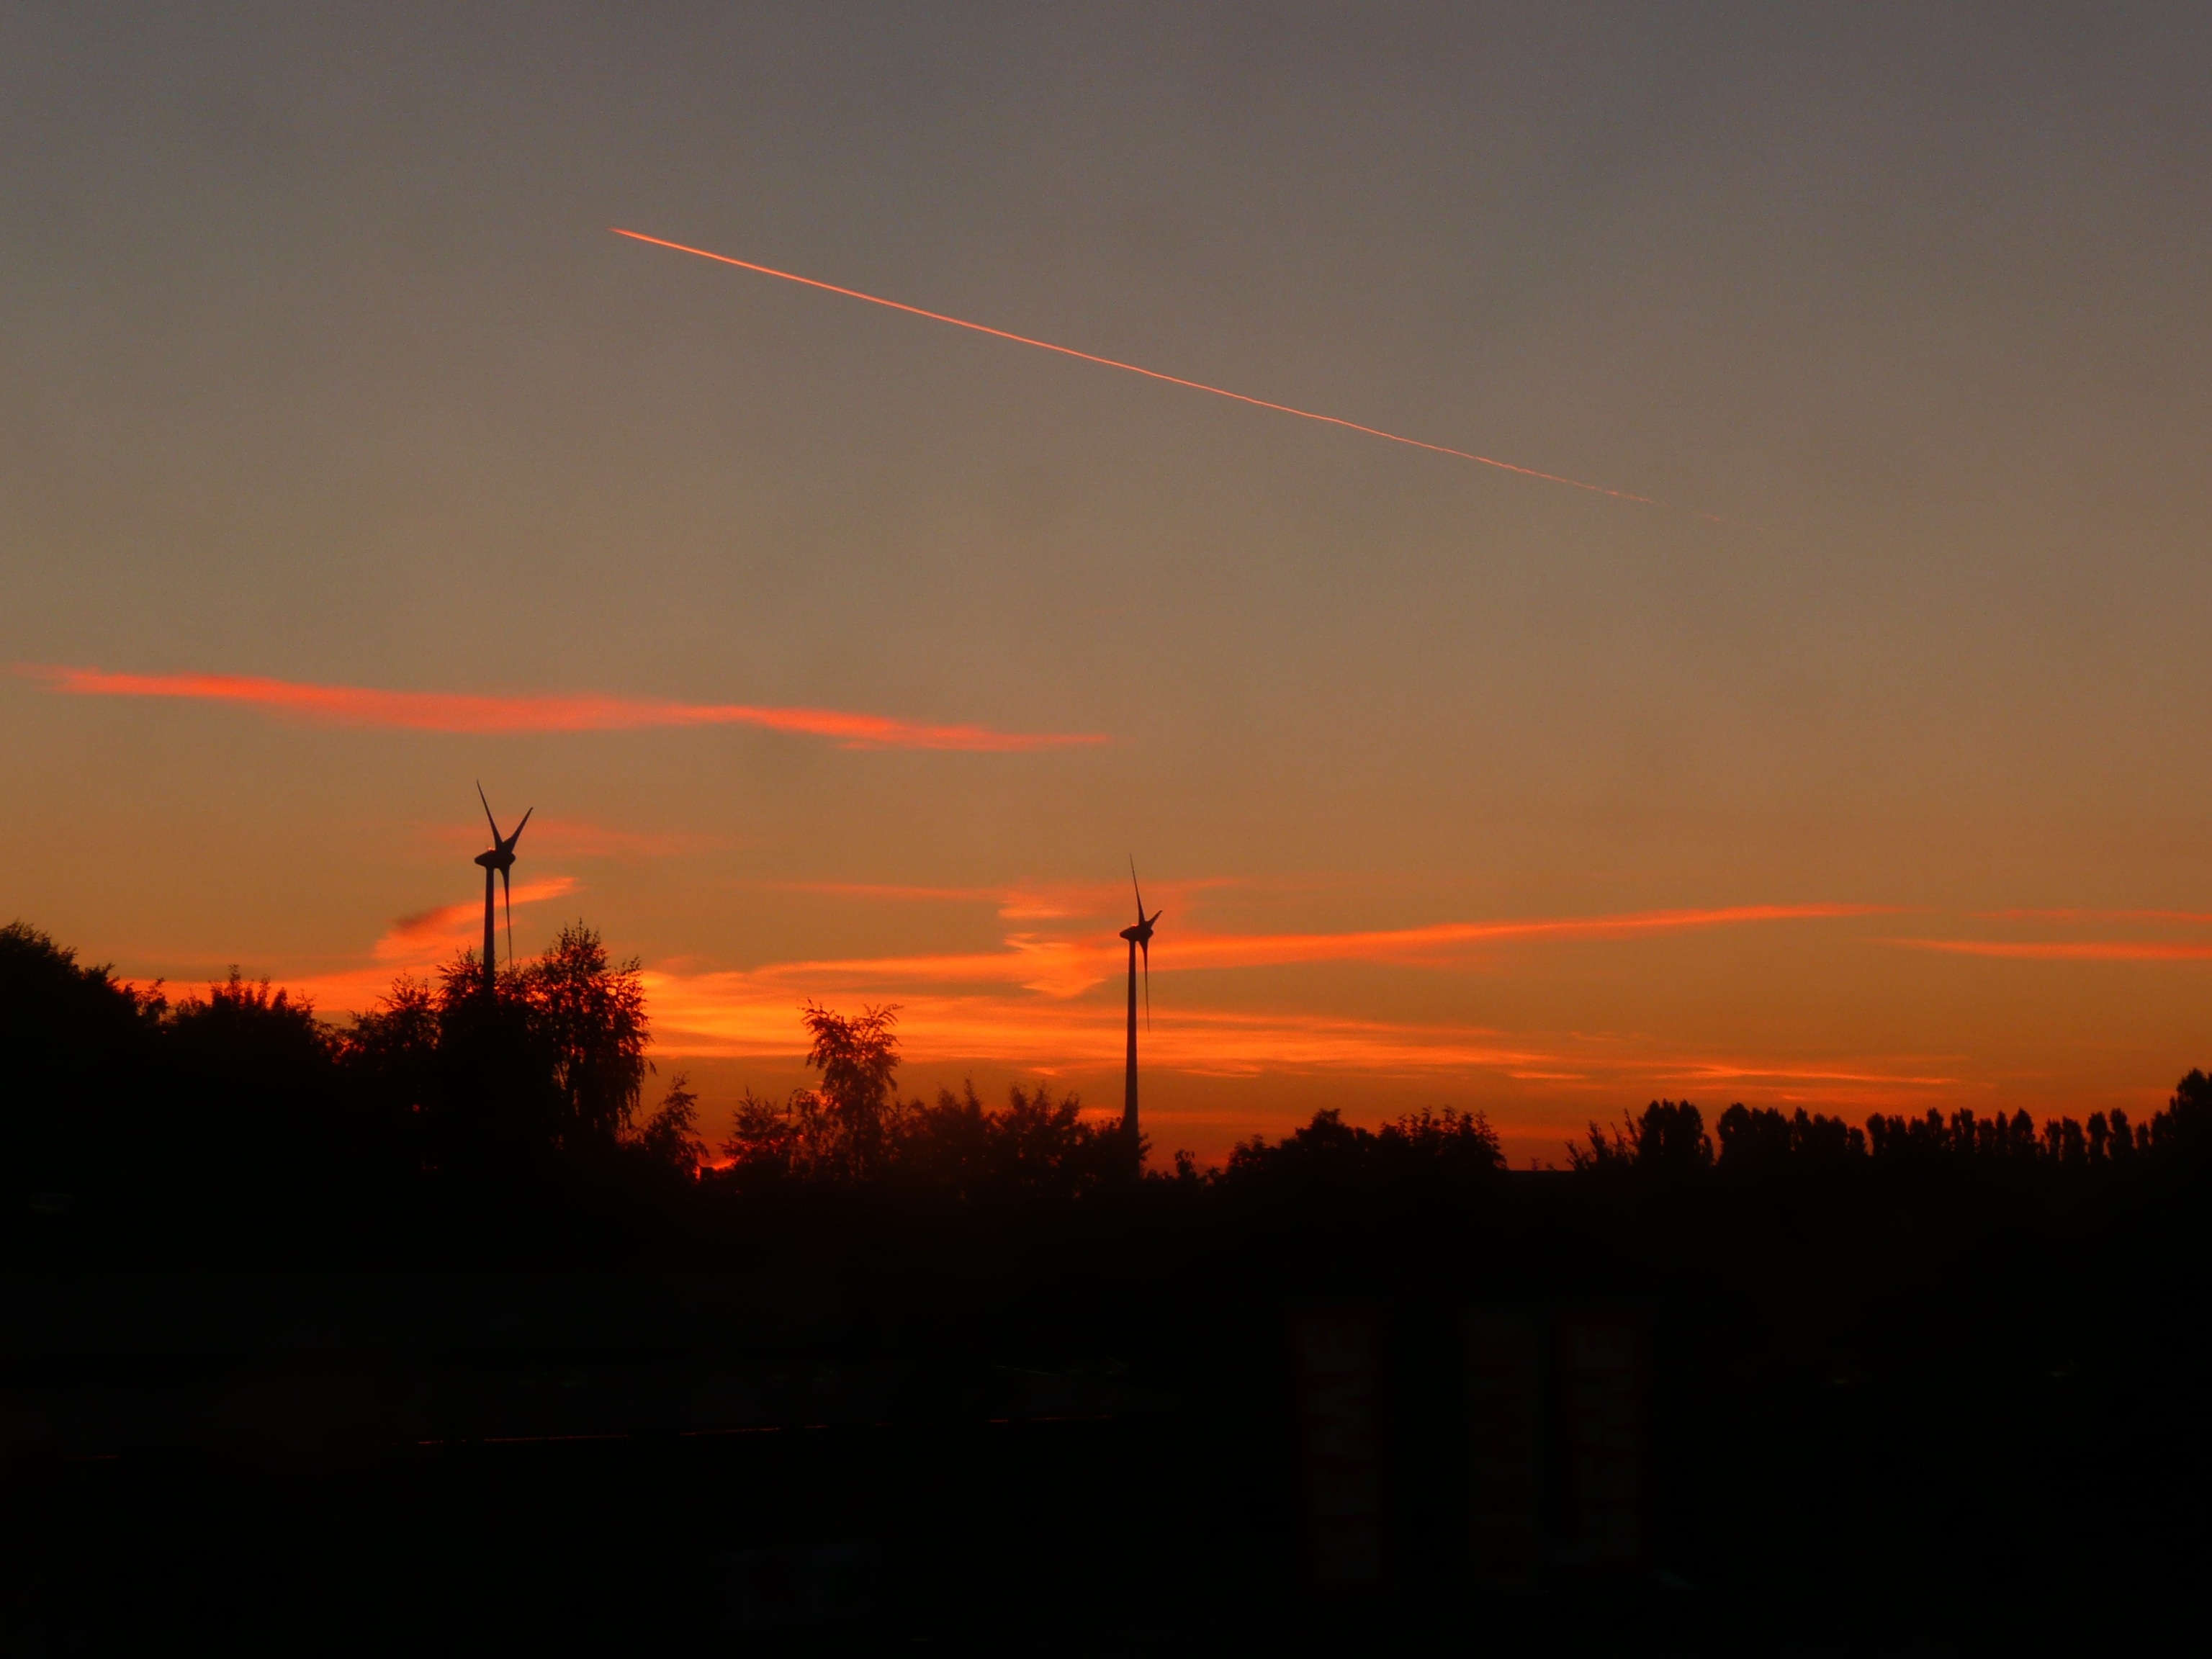
landscape, horizon, cloud, sky, sun, sunrise, sunset, sunlight, morning, dawn, atmosphere, dusk, evening, emergence, afterglow, astronomical object, atmospheric phenomenon, red sky at morning